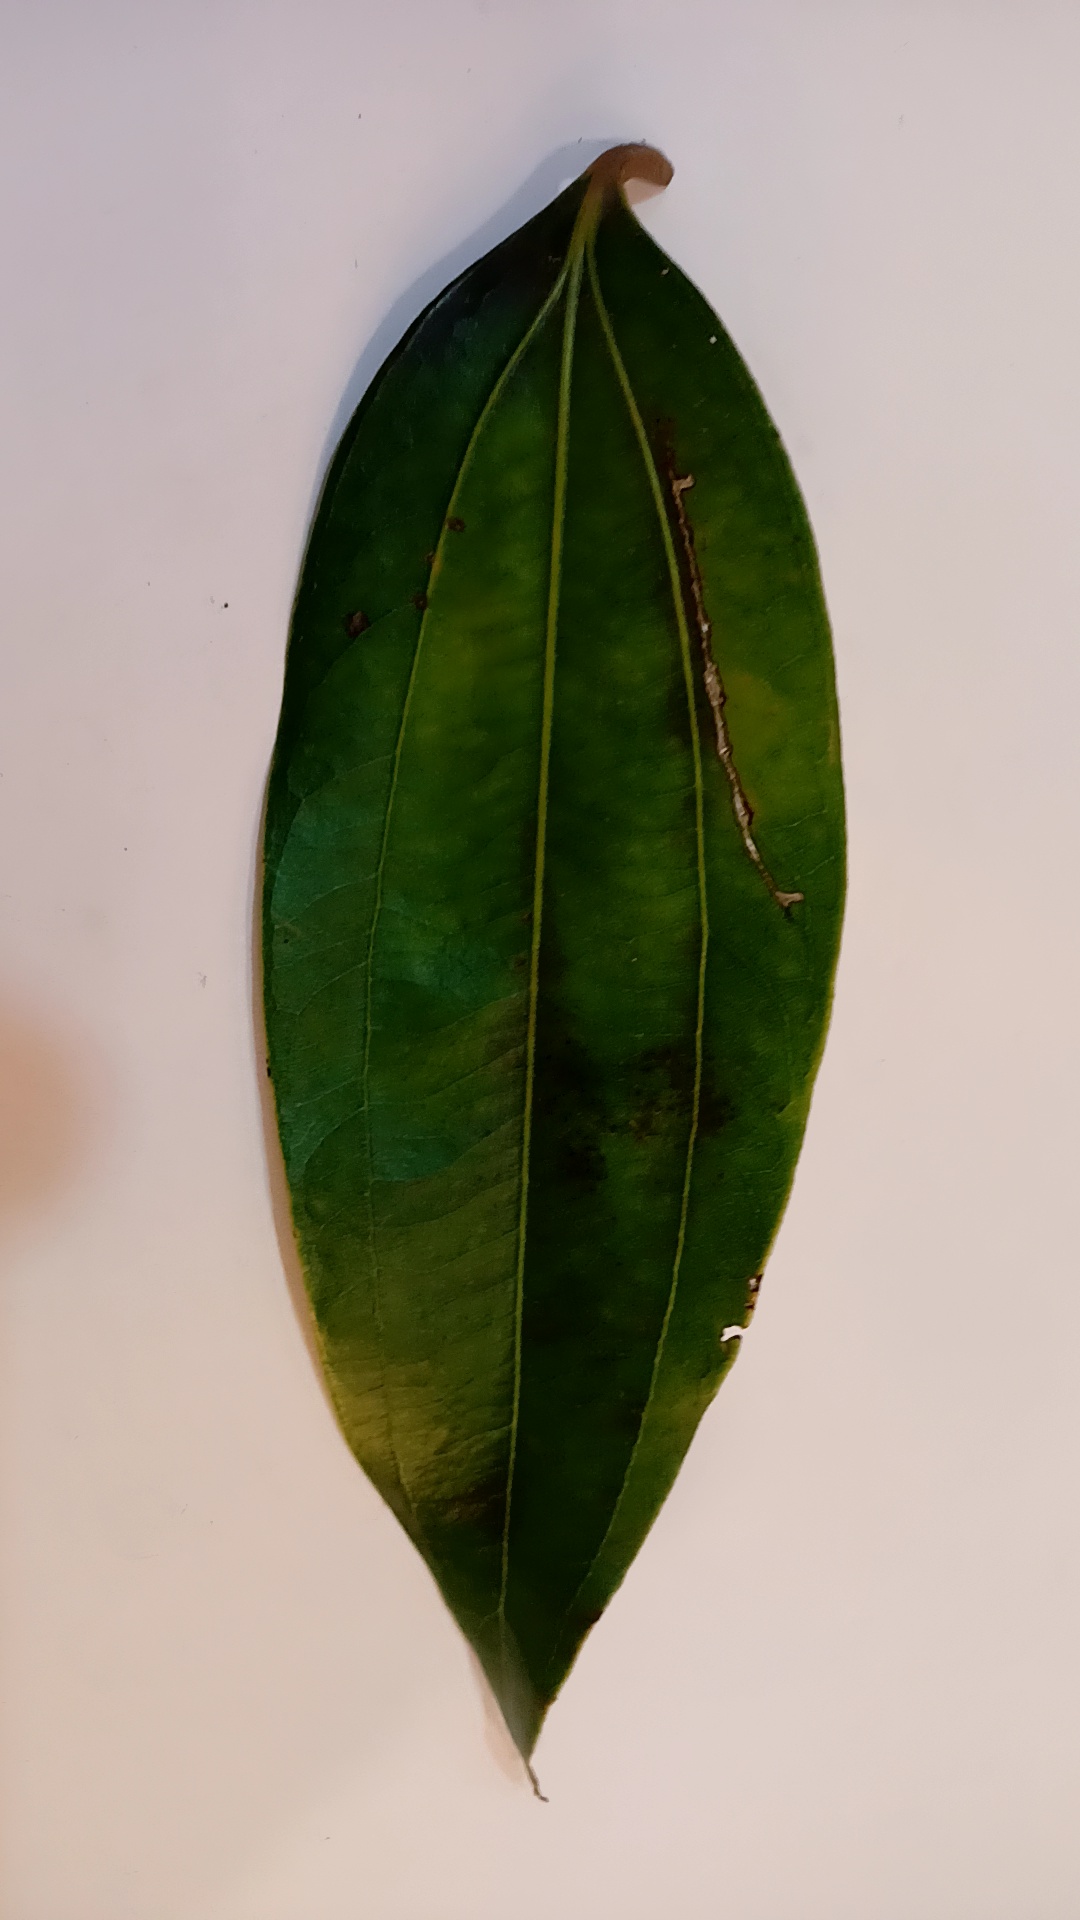
Label: Disease